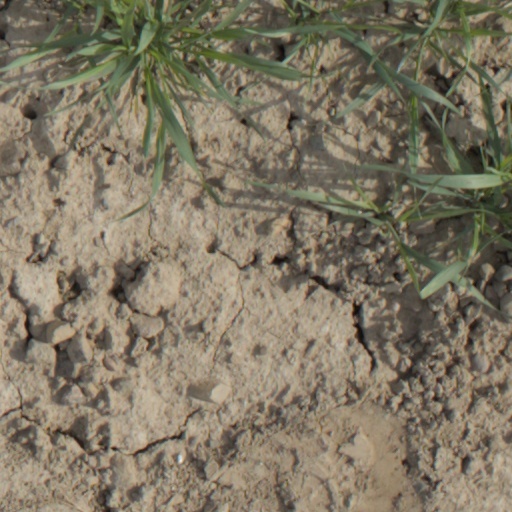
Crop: wheat